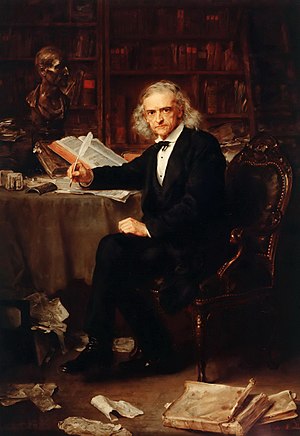
Theodor Mommsen
Theodor Mommsen, 1881.
Christian Matthias Theodor Mommsen var en dansk-tysk klassicist og historiker, der ofte betragtes som 1800-tallets største klassicist. Hans arbejder om romersk historie er stadig af stor betydning.